Oudenodon

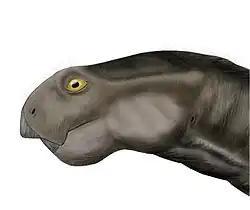
Restoration of "Oudenodon bainii"

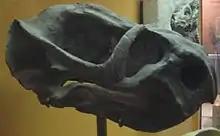
"Oudenodon latirostris" skull

Oudenodon is an extinct genus of dicynodont. It was common throughout southern Africa during the Late Permian. Several species of "Oudenodon" are known. Both "O. bainii", the type species, and "O. grandis" are known from South Africa. Specimens of "O. luangwensis" have been found from Zambia. One species, "O. sakamenensis", is the only Permian therapsid yet described from Madagascar. It is the type genus of the family Oudenodontidae, which includes members such as "Tropidostoma".